History of the Israeli Air Force

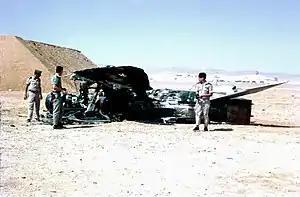
Destroyed MiG-21 at a captured air base in the Sinai

The Israeli Air Force scored its first aerial victories on June 3 when Modi Alon, flying Avia D.112, shot down two Egyptian Air Force DC-3s which had just bombed Tel Aviv. The first dogfight against enemy fighters took place a few days later, on June 8, when Gideon Lichtaman shot down an Egyptian Spitfire. During these initial operations, the squadron operated with a few planes versus almost complete Arab theater Air supremacy and the airplanes were parked dispersed between the orange trees. The fighters were moved in October to Hatzor Airbase from the Herzliya strip in due to its unsuitability in rainy conditions, probable loss of clandestine status, moving front lines which made former British bases safe for use, and a shift in the balance of air superiority towards the Israelis.